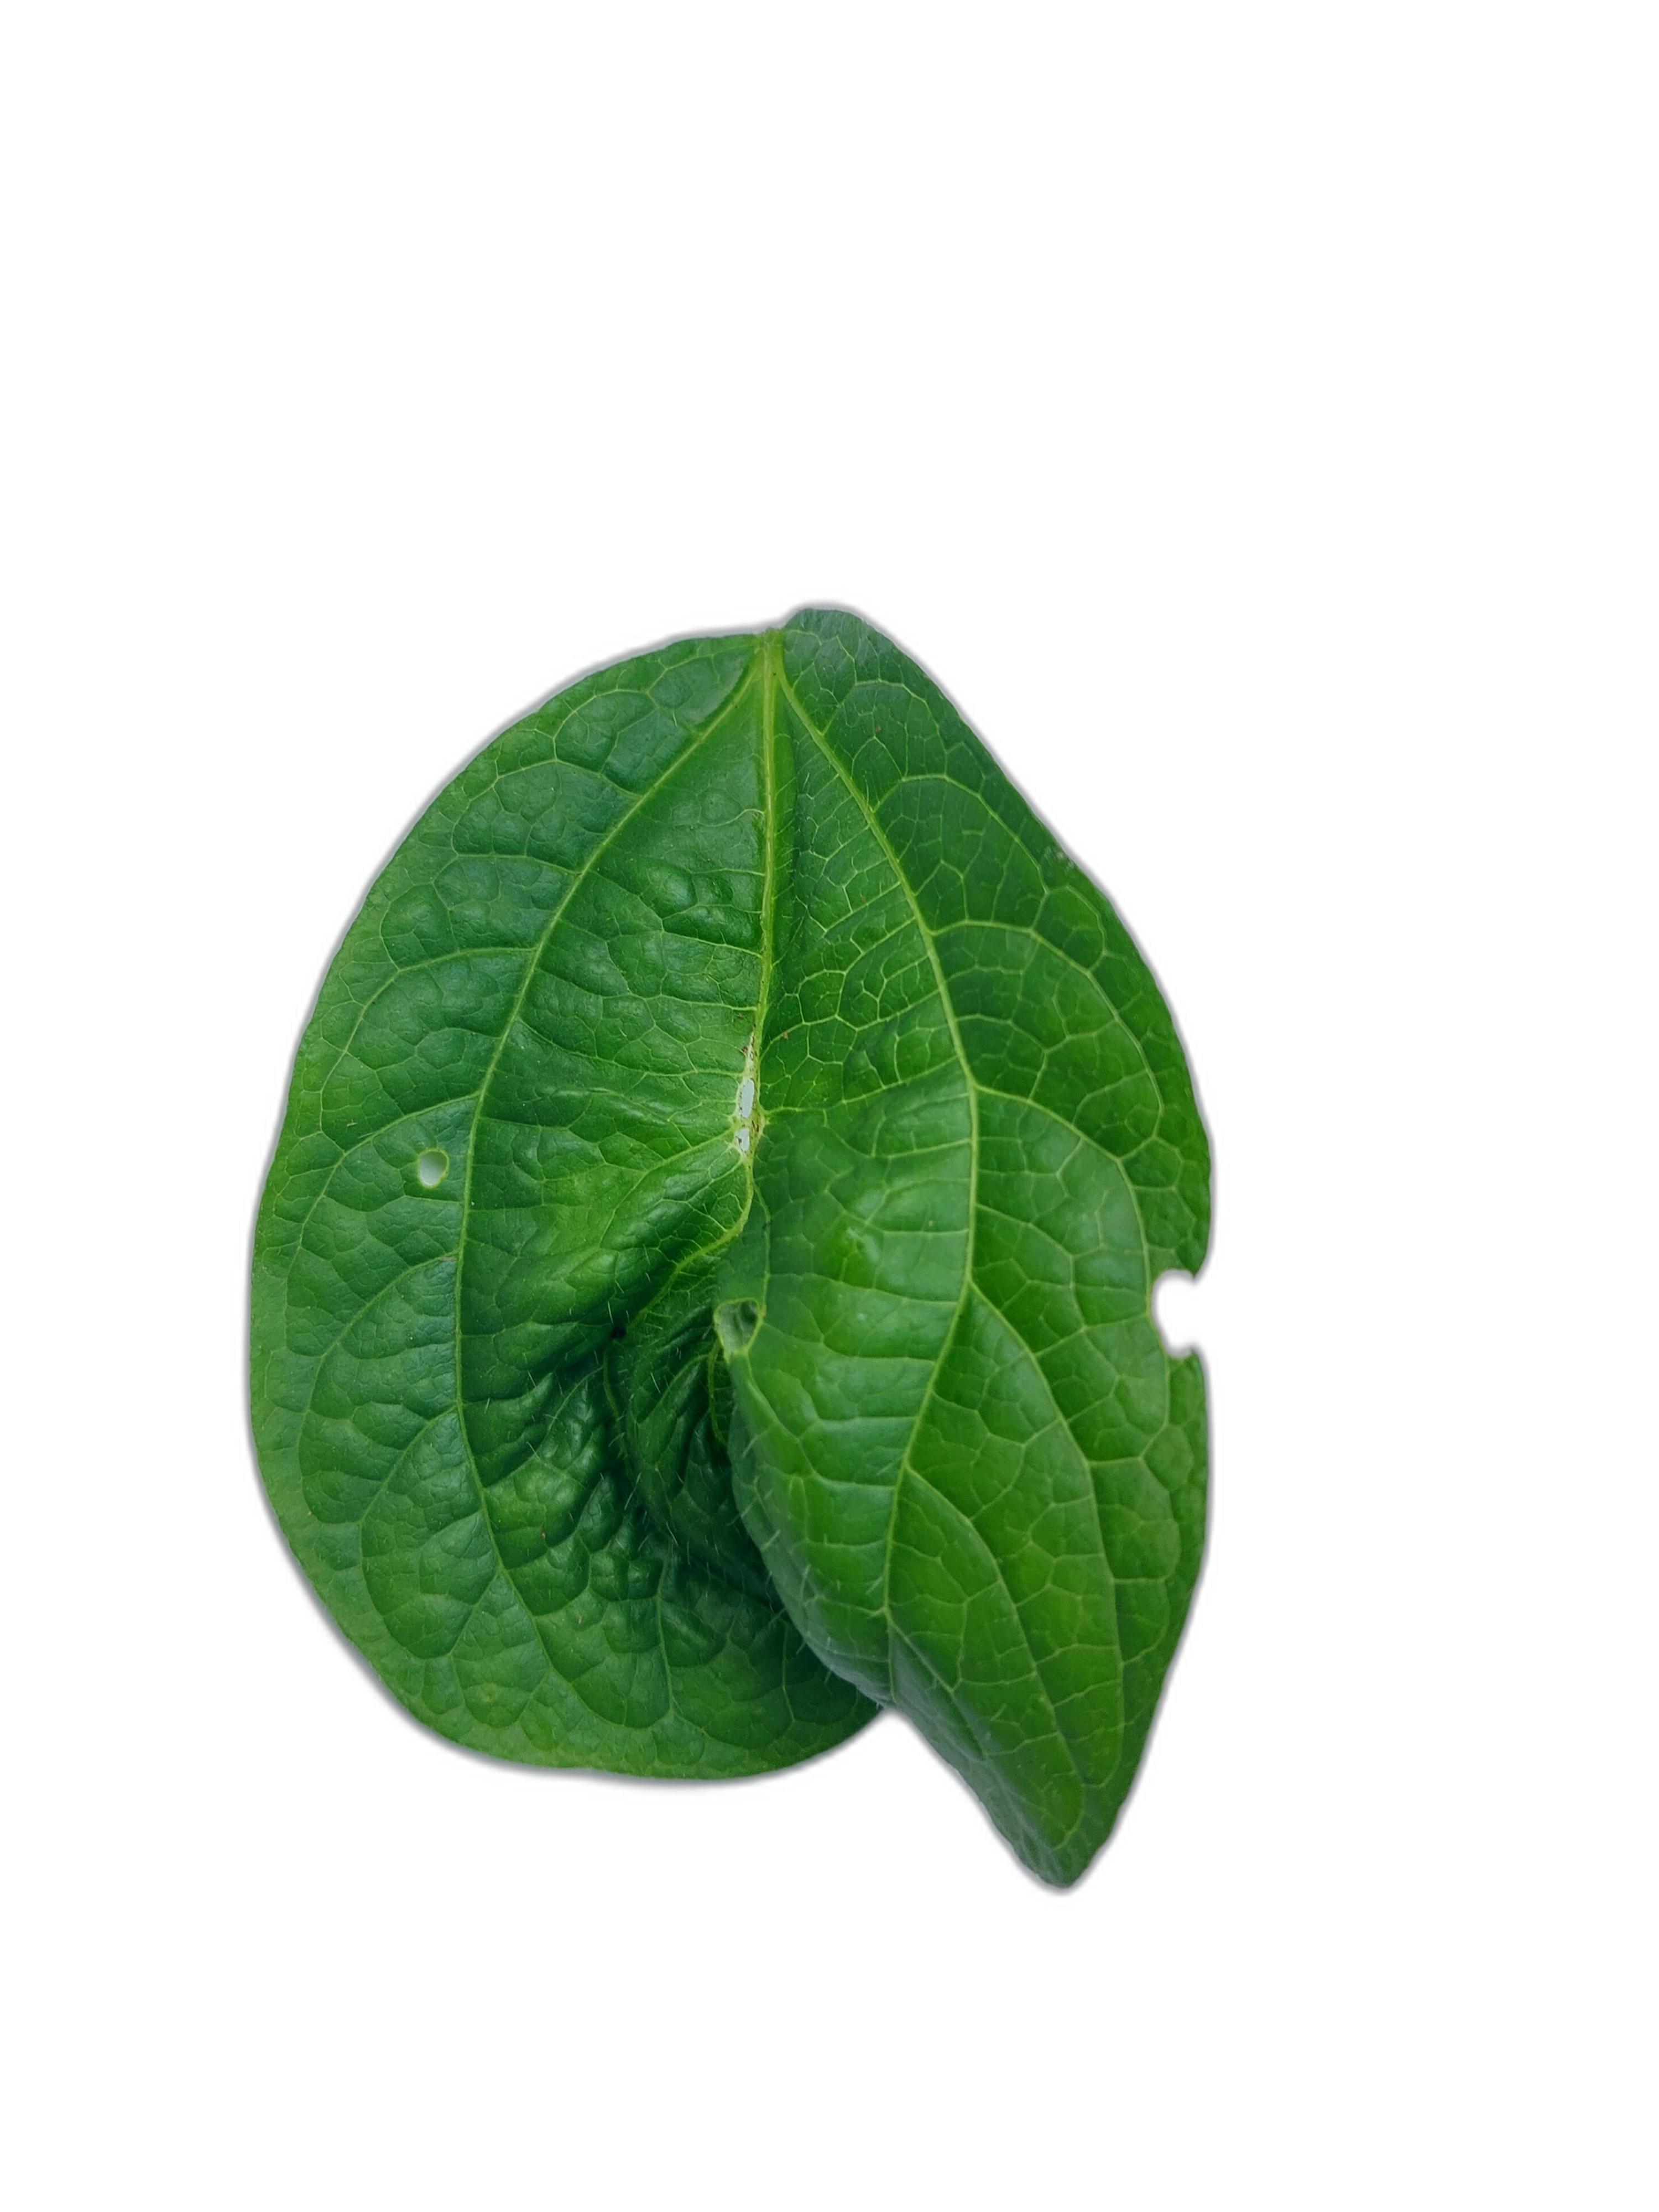
Label: Leaf Crinkle